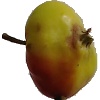
Label: Apple Red Yellow 2